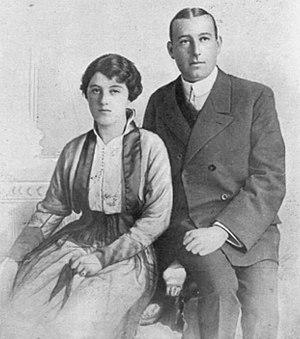
Philippe de Bourbon-Siciles, né le 10 décembre 1885 à Cannes en France et mort le 8 mars 1949 à Saint-Jean, Nouveau-Brunswick au Canada, est un membre de la maison de Bourbon-Siciles.